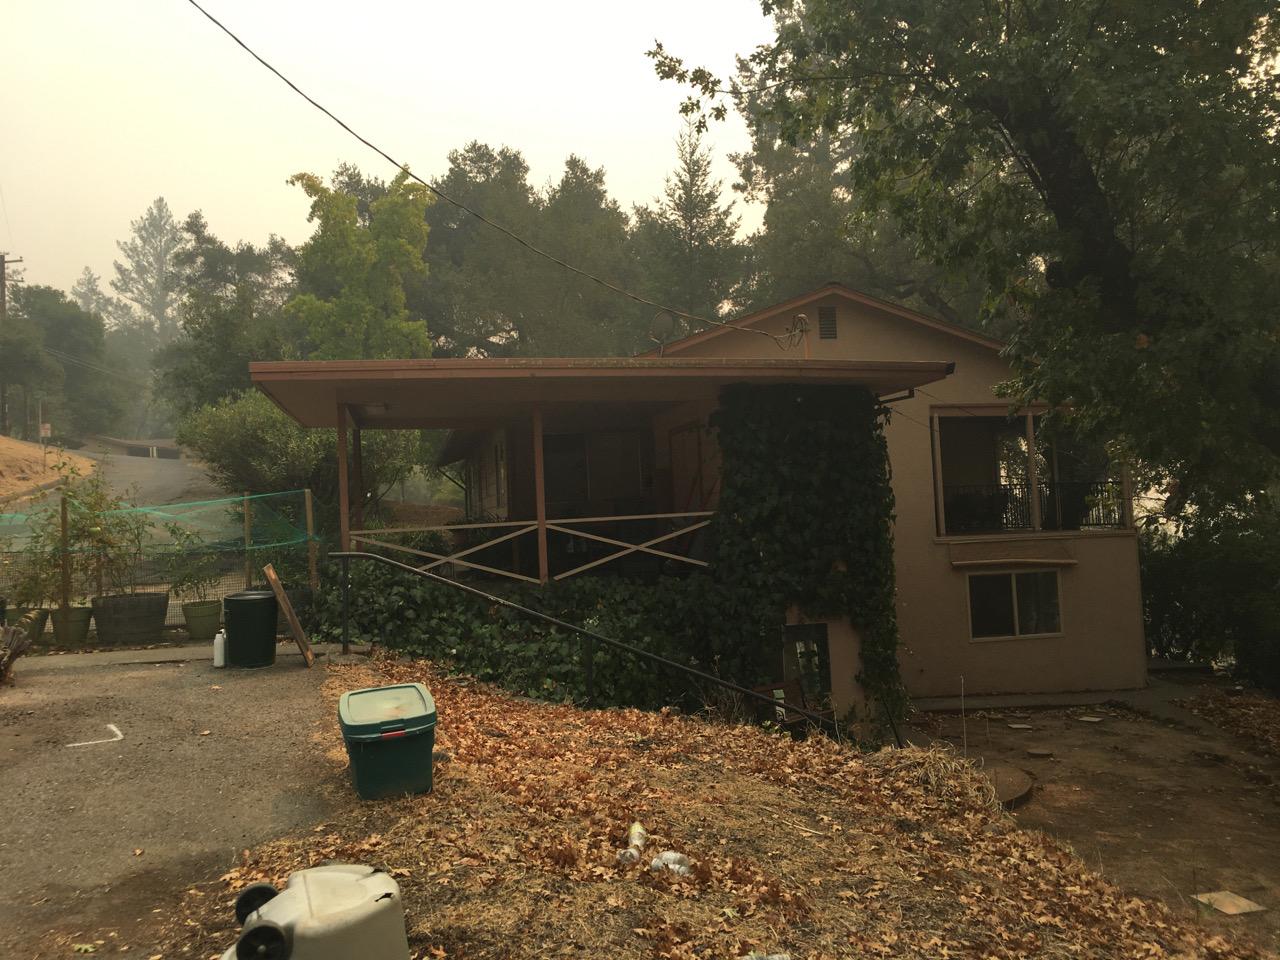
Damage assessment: no_damage